Fort C. F. Smith (Fort Smith, Montana)

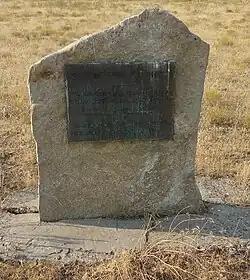
Fort C. F. Smith historical marker

Fort C. F. Smith was a military post established in the Powder River country by the United States Army in the southern portion of the Montana Territory on August 12, 1866, during Red Cloud's War. Established by order of Col. Henry B. Carrington, it was one of five forts proposed to protect the Bozeman Trail against the Oglala Lakota (Sioux), who saw the trail as a violation of the earlier 1851 Treaty of Fort Laramie. The fort was abandoned two years later in 1868 and burned by the returning Sioux under Red Cloud.